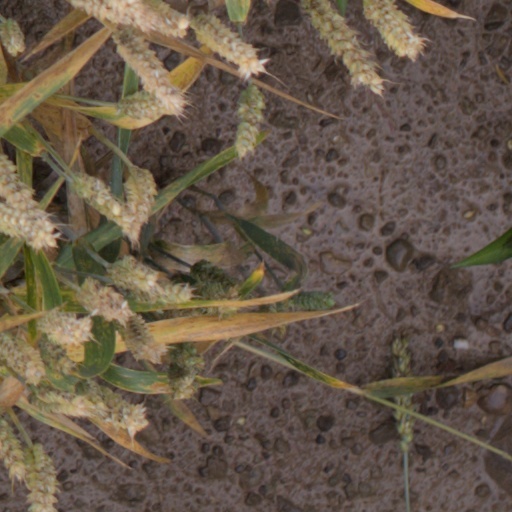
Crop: wheat